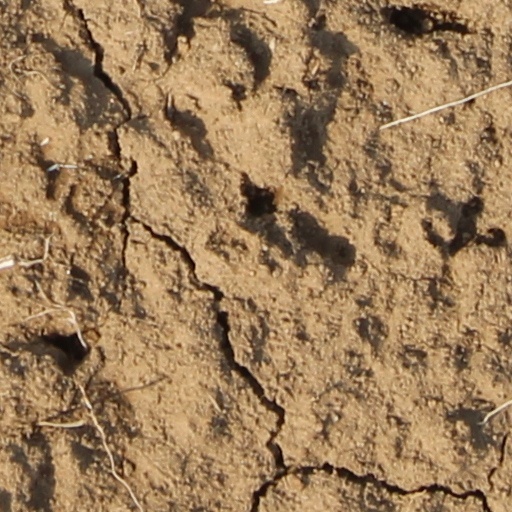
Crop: wheat